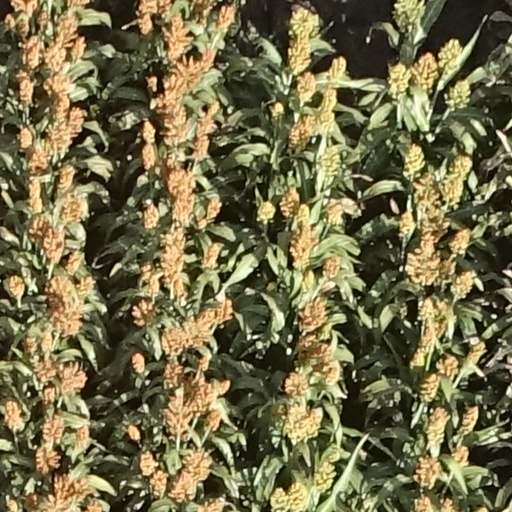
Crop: sorghum